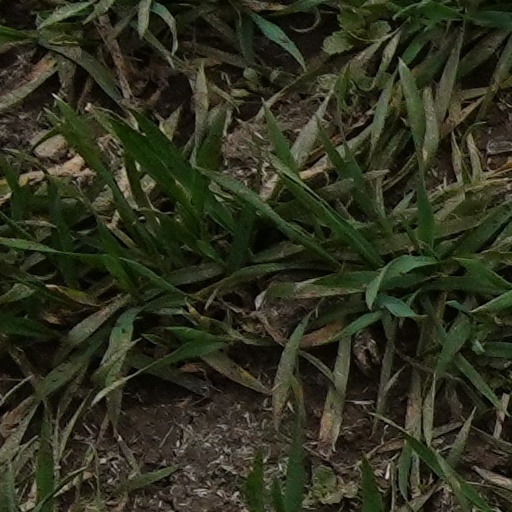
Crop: wheat